Olive oil

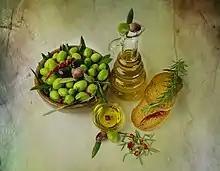
Egyptian olives

All production begins by crushing or pressing the olive fruit to transform it into olive paste. This paste is malaxed (slowly churned or mixed) to allow the microscopic oil droplets to agglomerate. The oil is then separated from the watery matter and fruit pulp with the use of a press (traditional method) or centrifugation (modern method). The residue that remains after pressing or centrifugation can also produce a small amount of oil, called pomace.